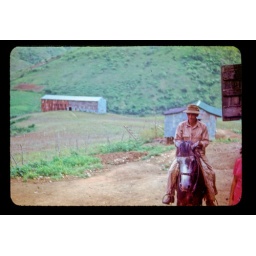
Man with hat on horse, women in red dress